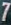
Number: 7